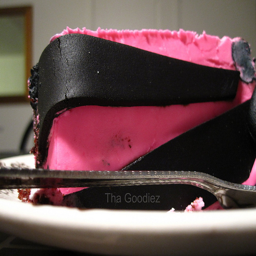
A slice of chocolate raspberry cake on top of a white plate.
A piece of cake with pink and black frosting on a plate.
A slice of cake with black and pink icing.
A worn and tattered pink and black bag.
a well baked cake with cream on it on a plate and a fork